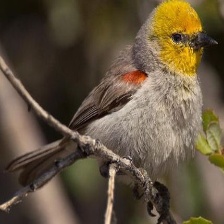
Species: VERDIN
Scientific name: AURIPARUS FLAVICEPS